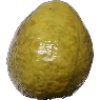
Label: Guava 1